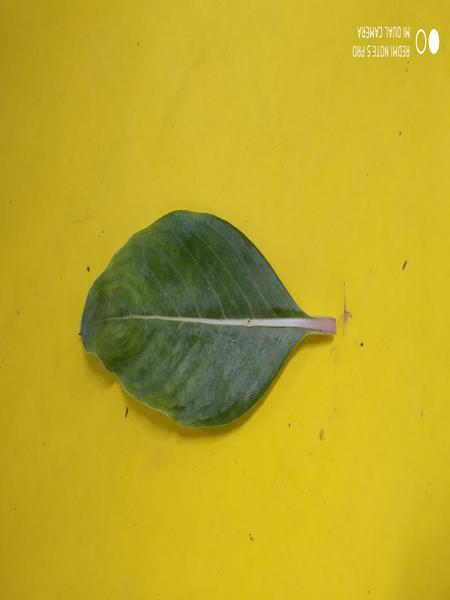
Plant: Catharanthus